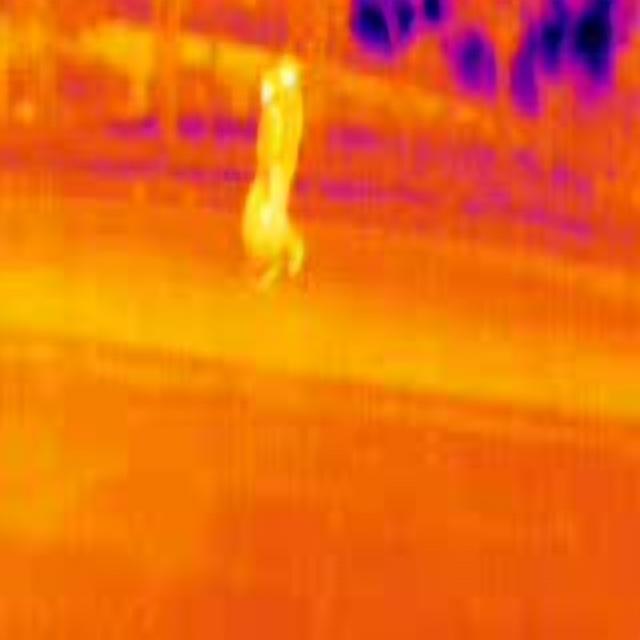
Detected objects:
label: person
label: person